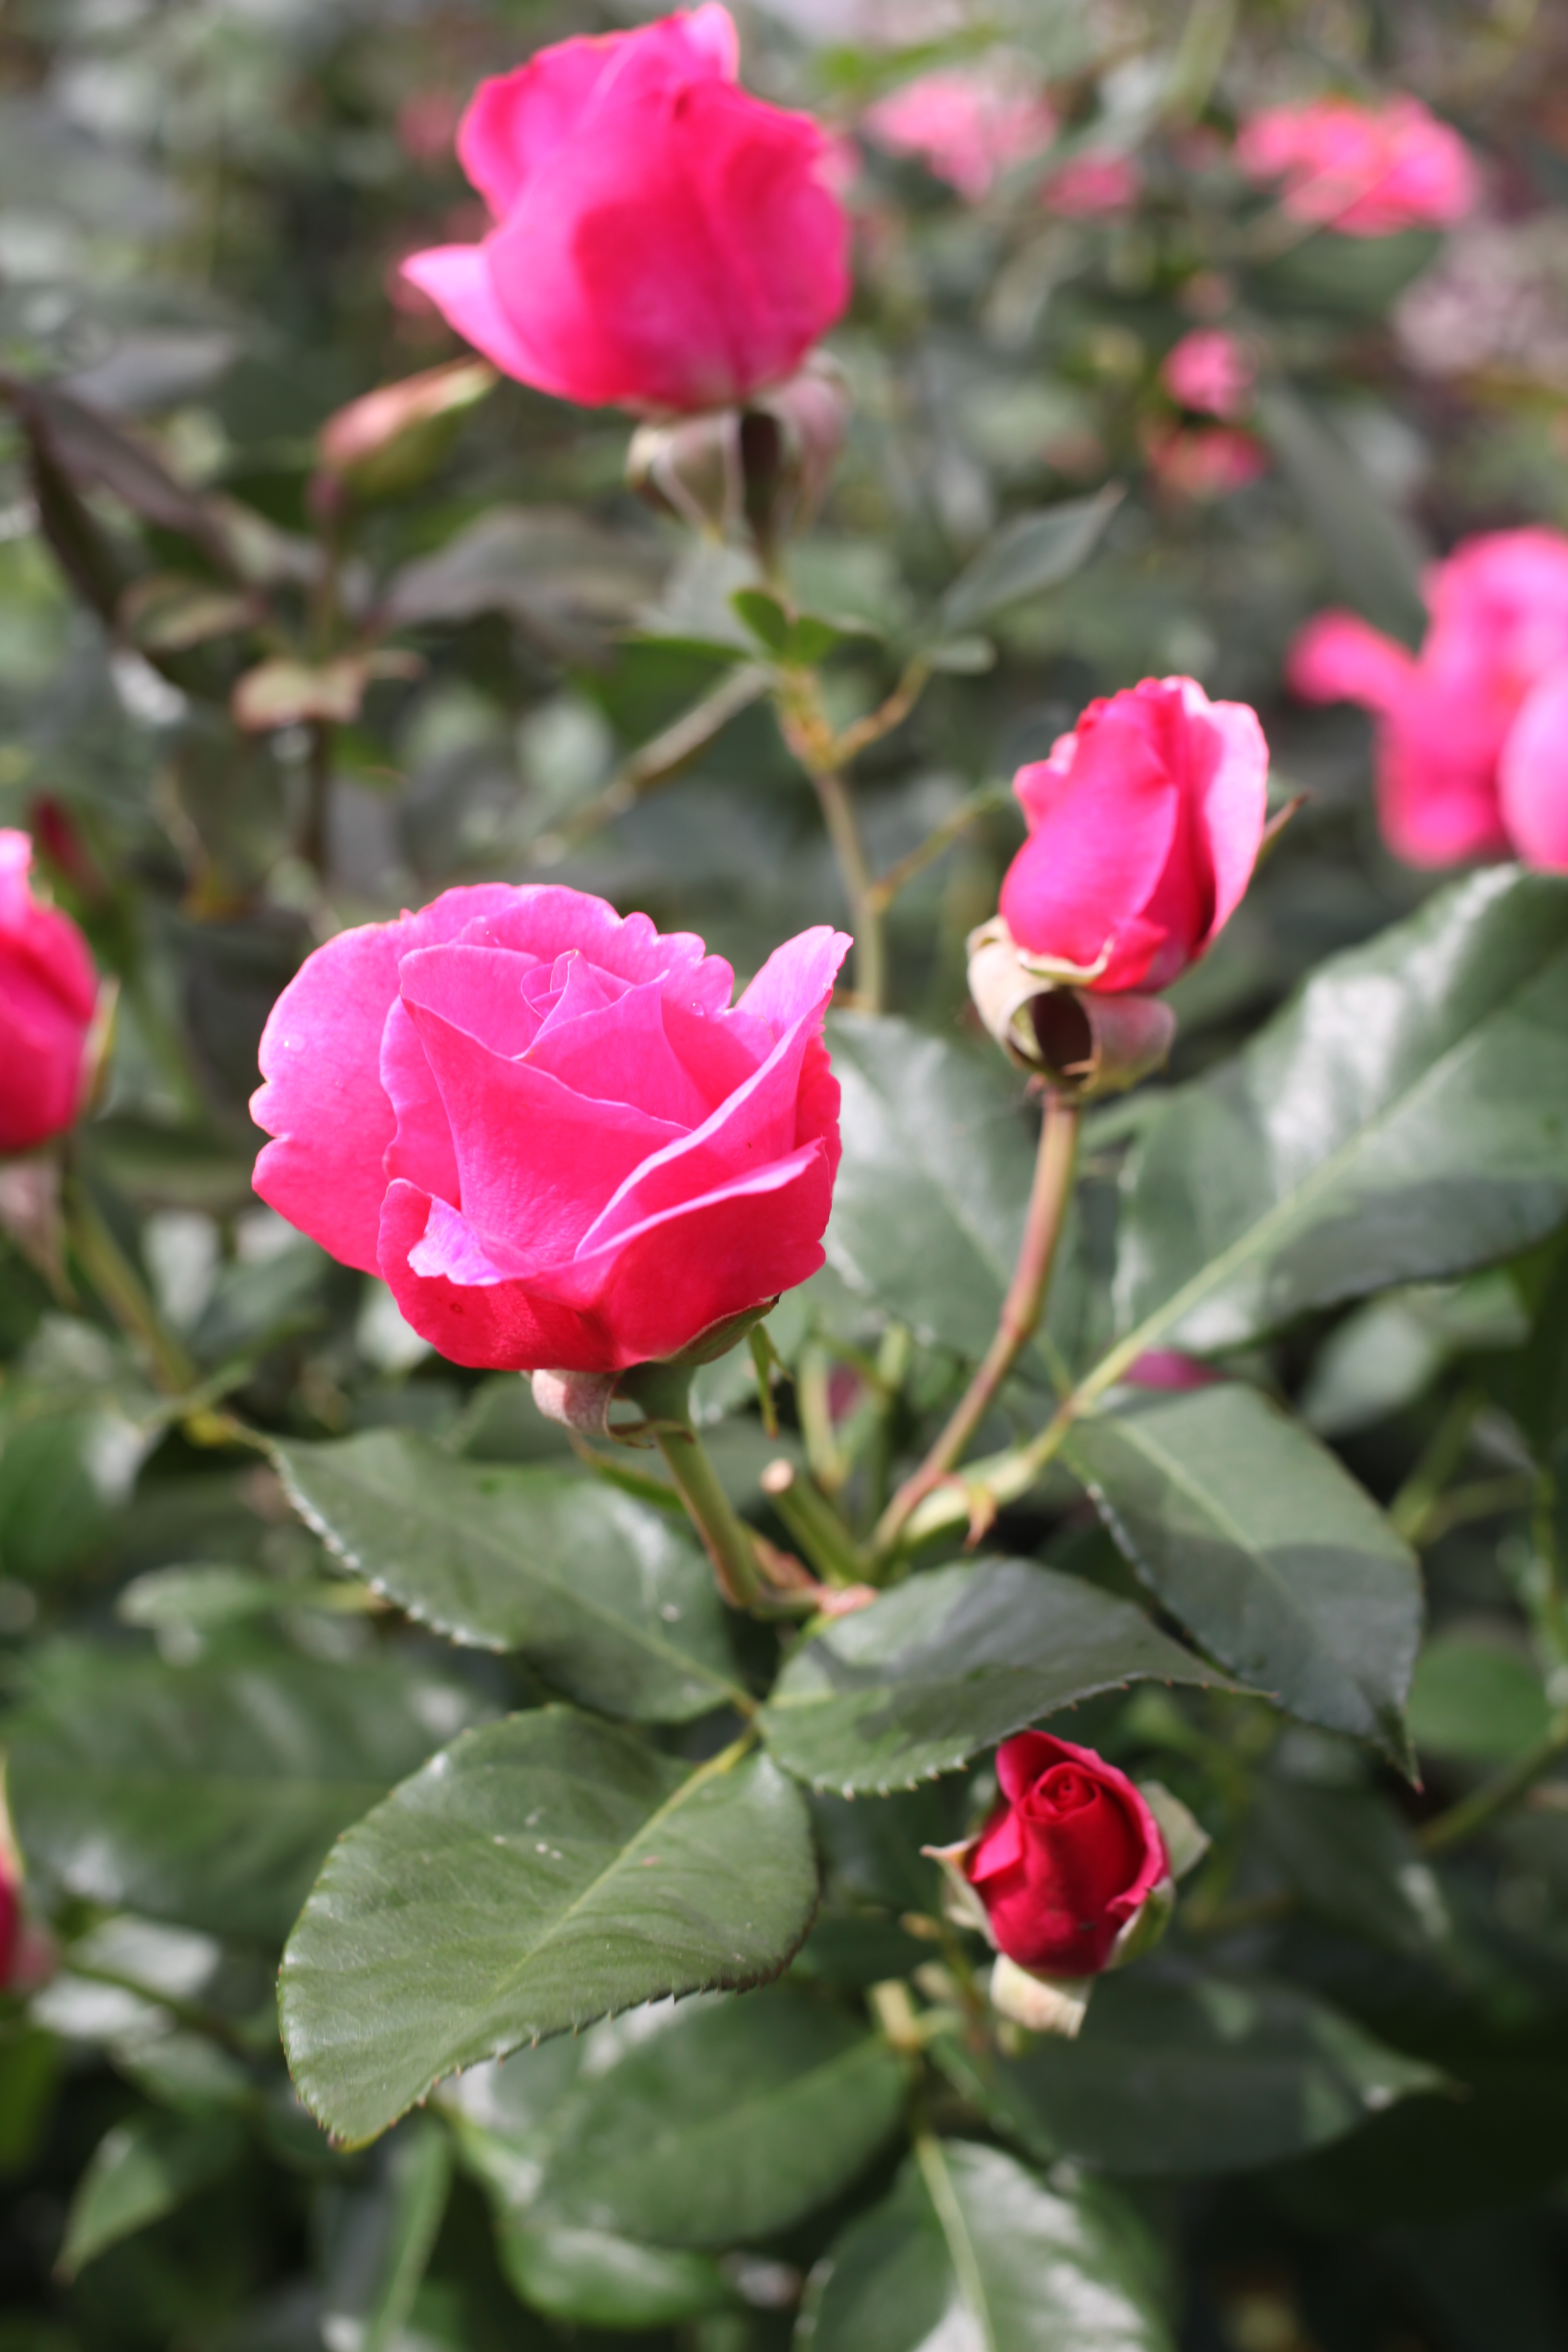
plant, flower, petal, rose, red, botany, garden, pink, flora, flowers, roses, shrub, ros, floribunda, flowering plant, garden roses, rose family, land plant